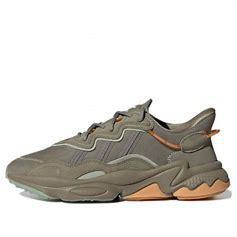
Brand: adidas
Model: Ozweego Athletic